Jake Humphrey

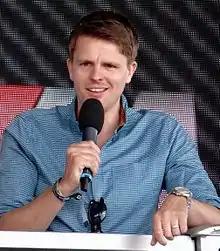
Humphrey in 2014

Jacob John Humphrey (born 7 October 1978) is an English television presenter, best known for formerly hosting Champions League football on BT Sport, CBBC's "Bamzooki" and BBC Sport's coverage of Formula 1 Grand Prix.